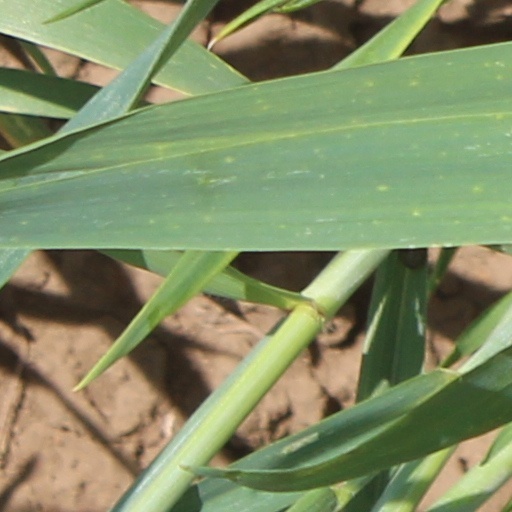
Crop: wheat